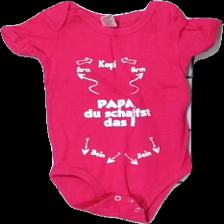
View: front
Type: Top
Category: Children
Brand: Not in the list
Brand text on label: Bambino
Colors: Pink, White
Material: 100% Cotton
Pattern: Other
Cut: Tight
Size: M
Season: All
Price range: 50-100
Recommended usage: Reuse
Description: pink body with print